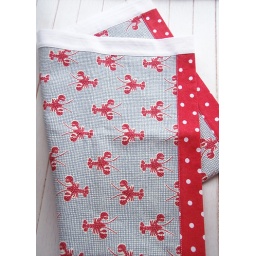
lobster pot tea towel in etsy